Yuezhi

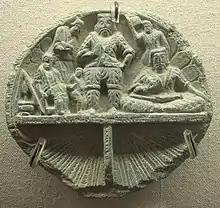
Possible Yuezhi king and attendants, Gandhara stone palette, 1st century AD

Following the military support provided to the Han, the Kushan emperor requested a marriage alliance with a Han princess and sent gifts to the Chinese court in expectation that this would occur. After the Han court refused, a Kushan army 70,000 strong marched on Ban Chao in 86 AD. The army was apparently exhausted by the time it reached its objective and was defeated by the Chinese force. The Kushanas retreated and later paid tribute to the Chinese emperor Han He (89–106).